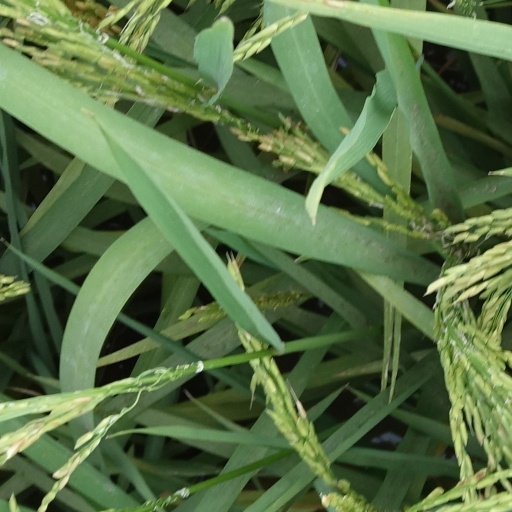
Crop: rice